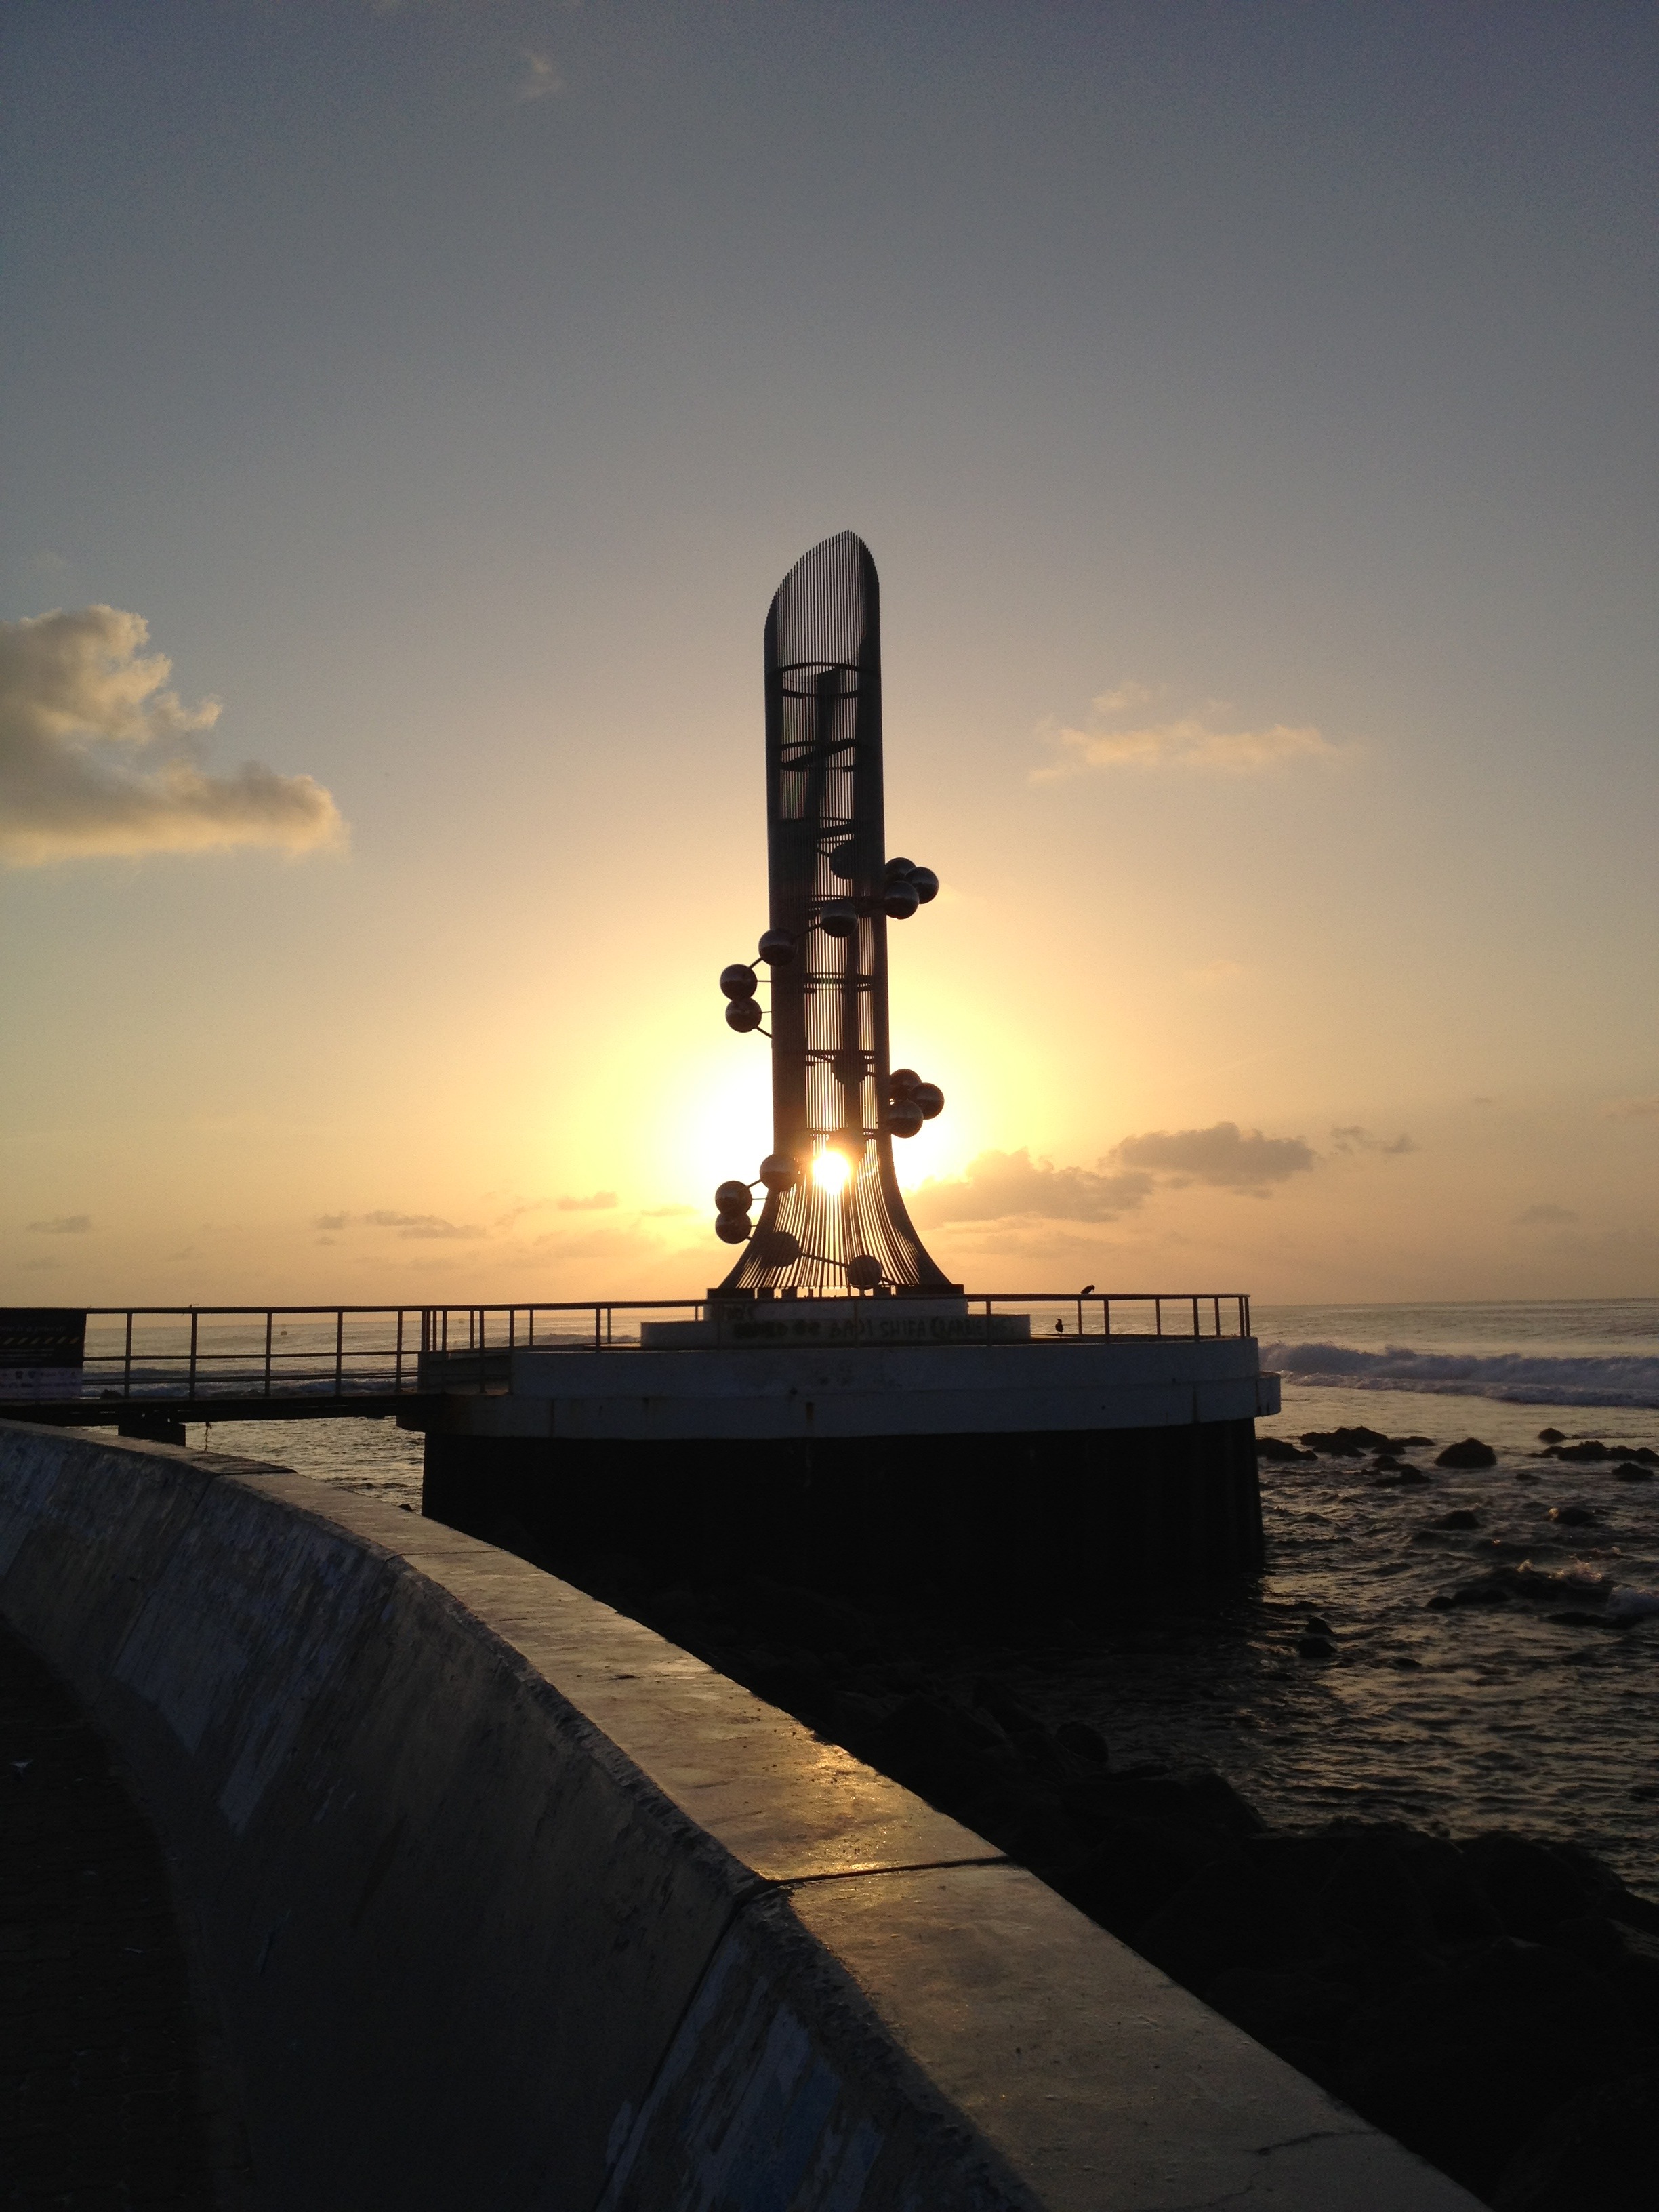
sea, coast, ocean, horizon, cloud, sky, sunrise, sunset, morning, wave, dawn, male, dusk, evening, reflection, vehicle, tower, glow, memorial, maldives, atmosphere of earth, tsunami memorial